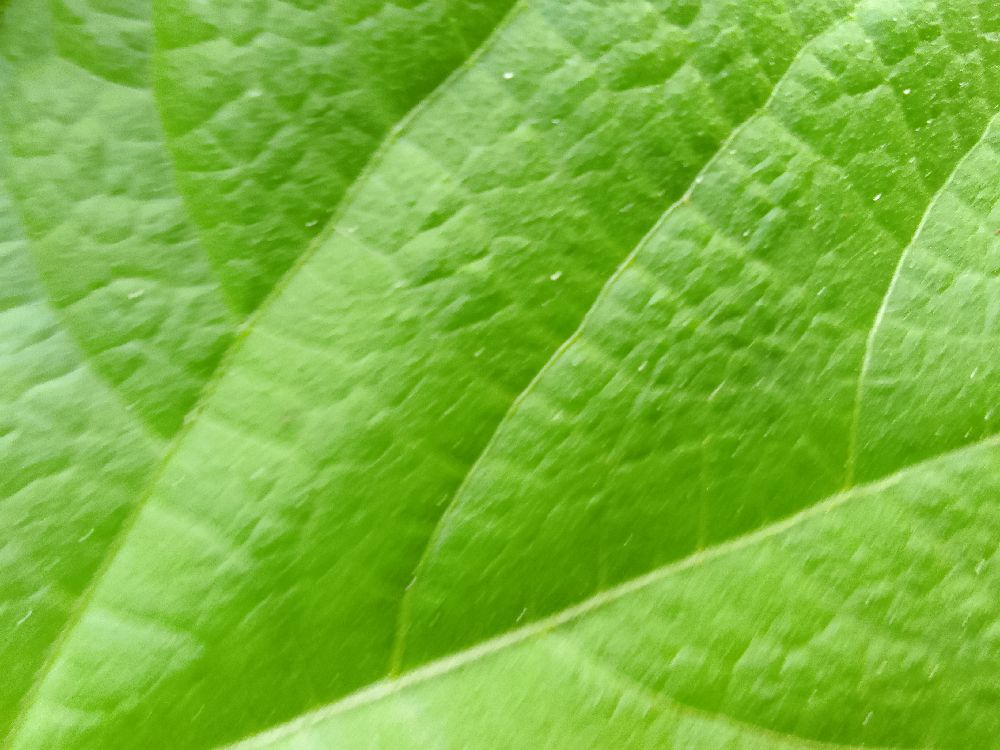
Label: healthy